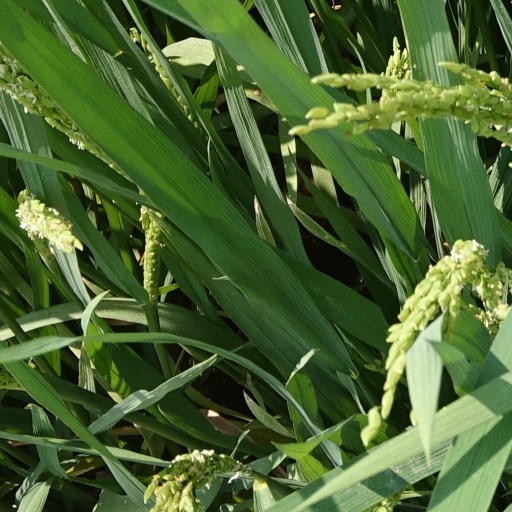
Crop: rice